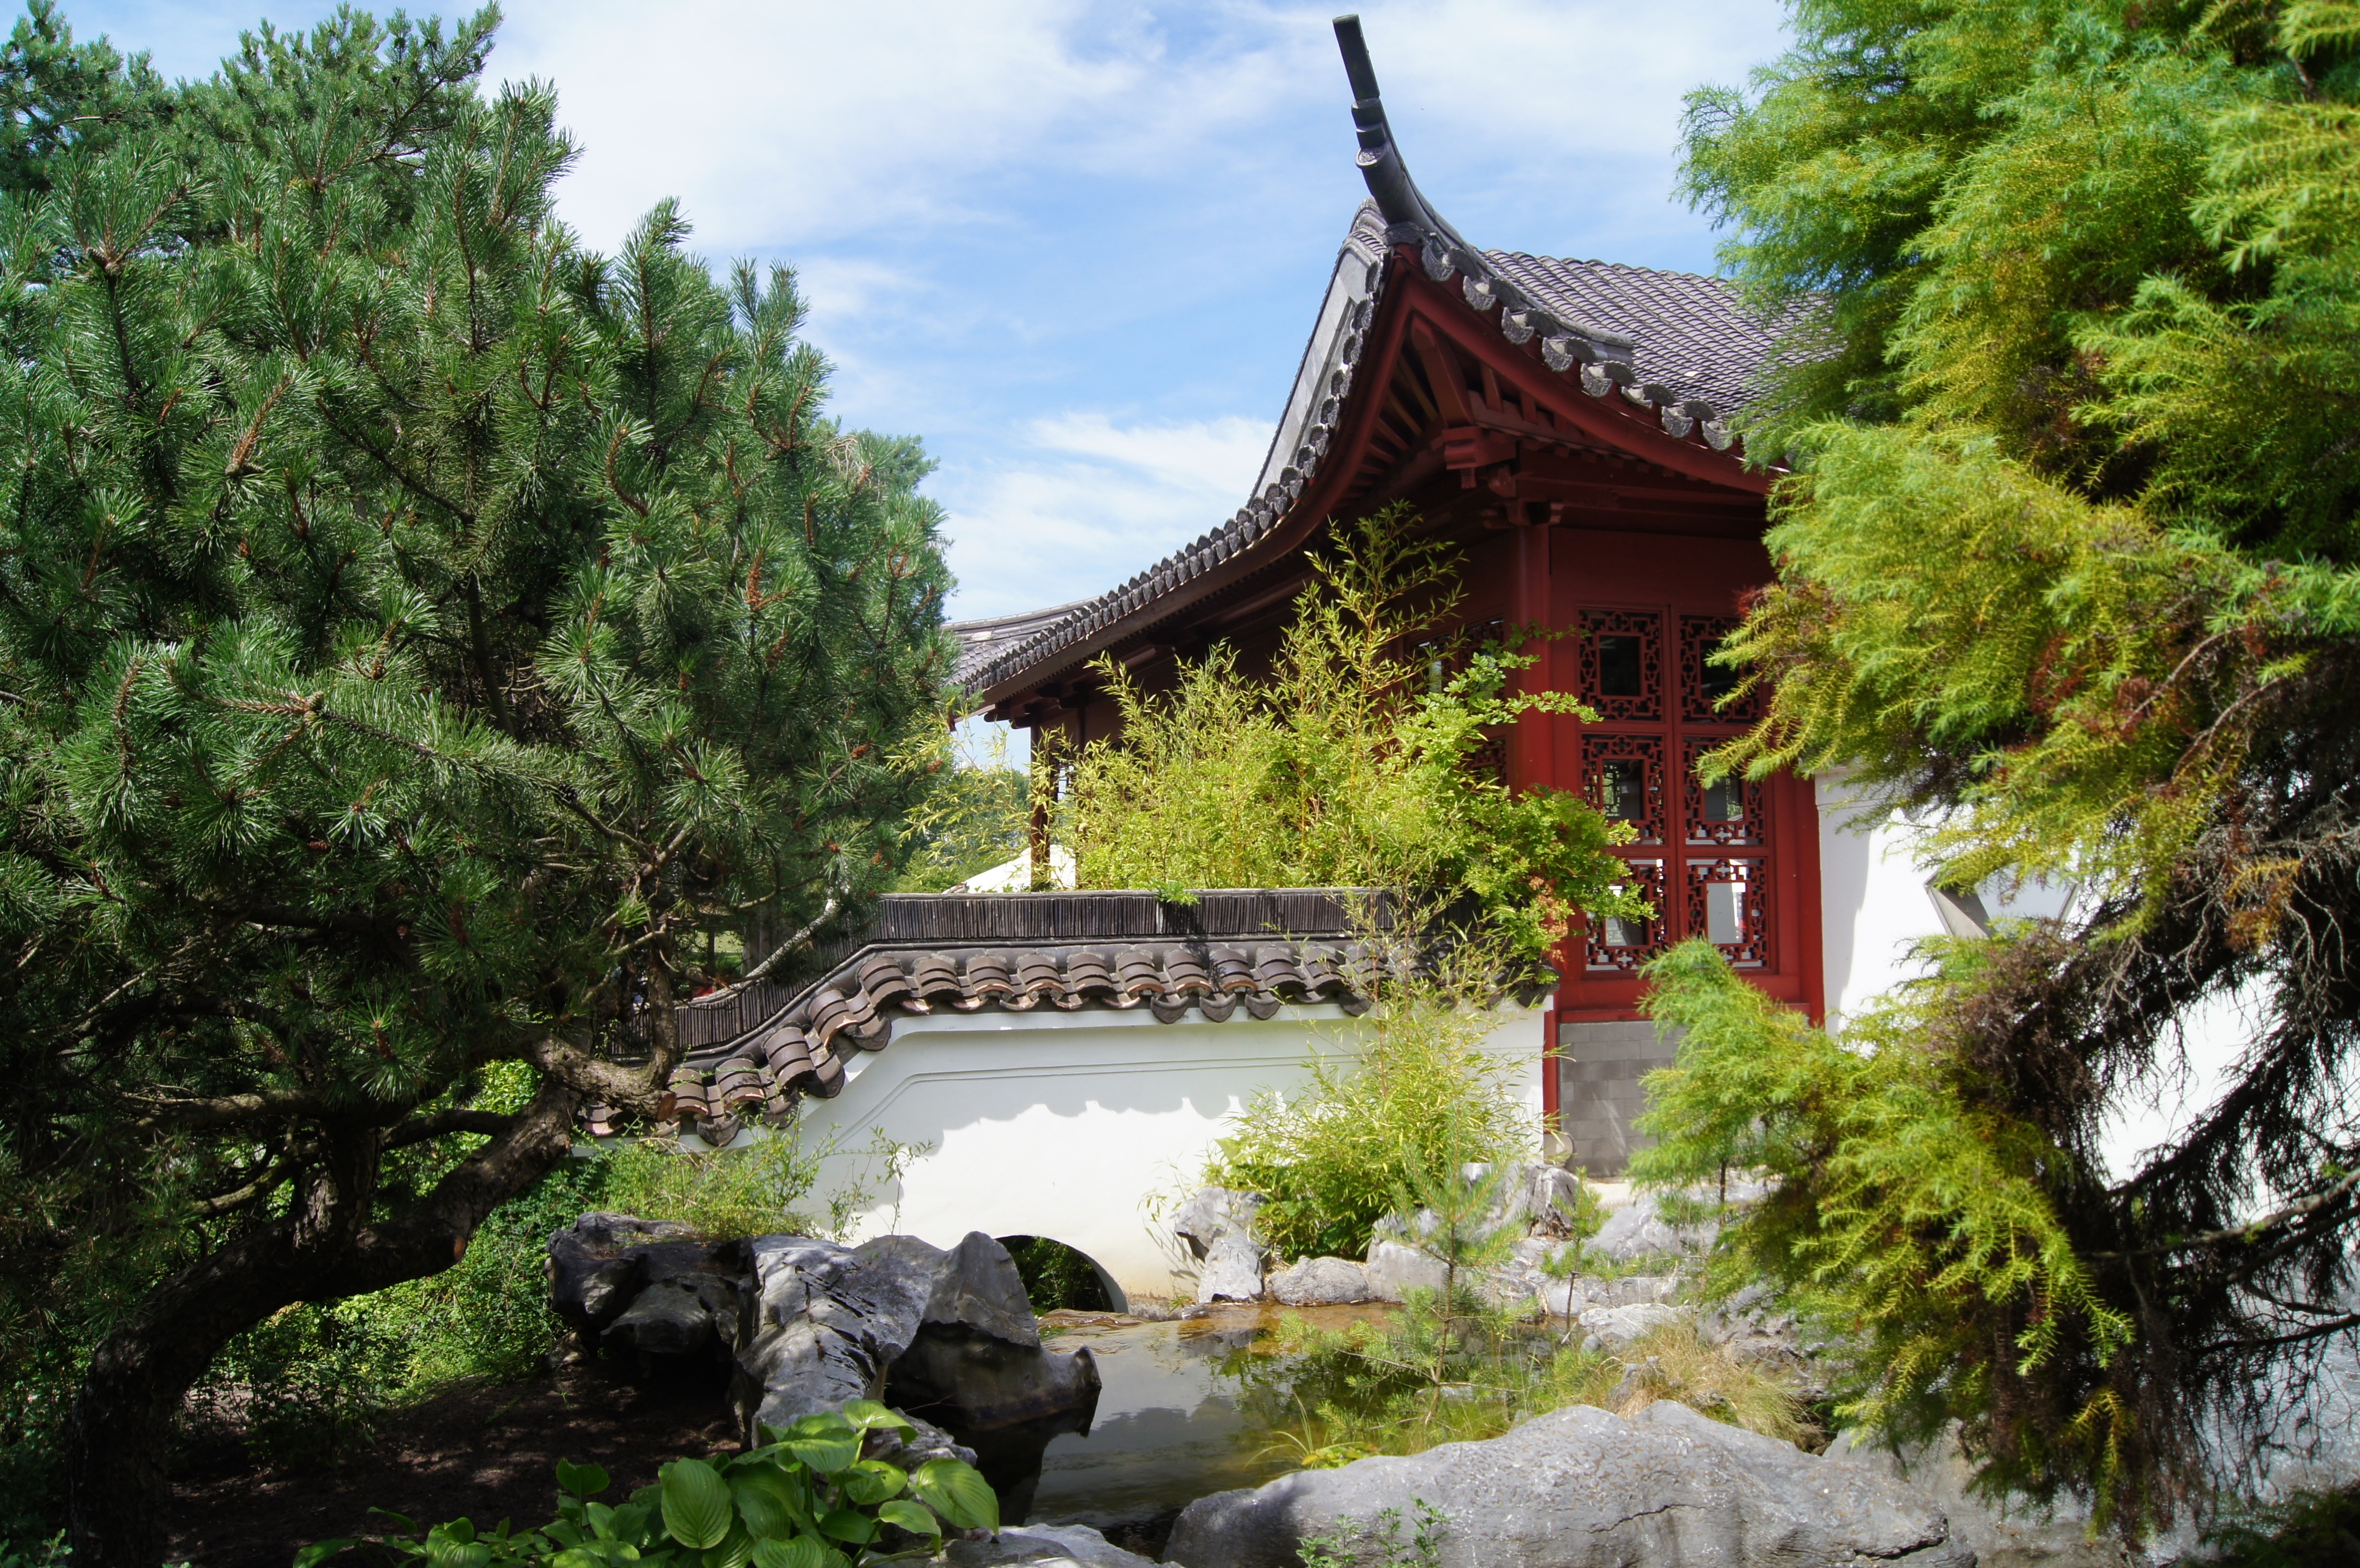
flower, home, green, chinese, park, garden, tourism, place of worship, temple, monastery, shrine, berlin, botanical garden, estate, pagoda, tea house, gardens of the world, chinese home, shinto shrine